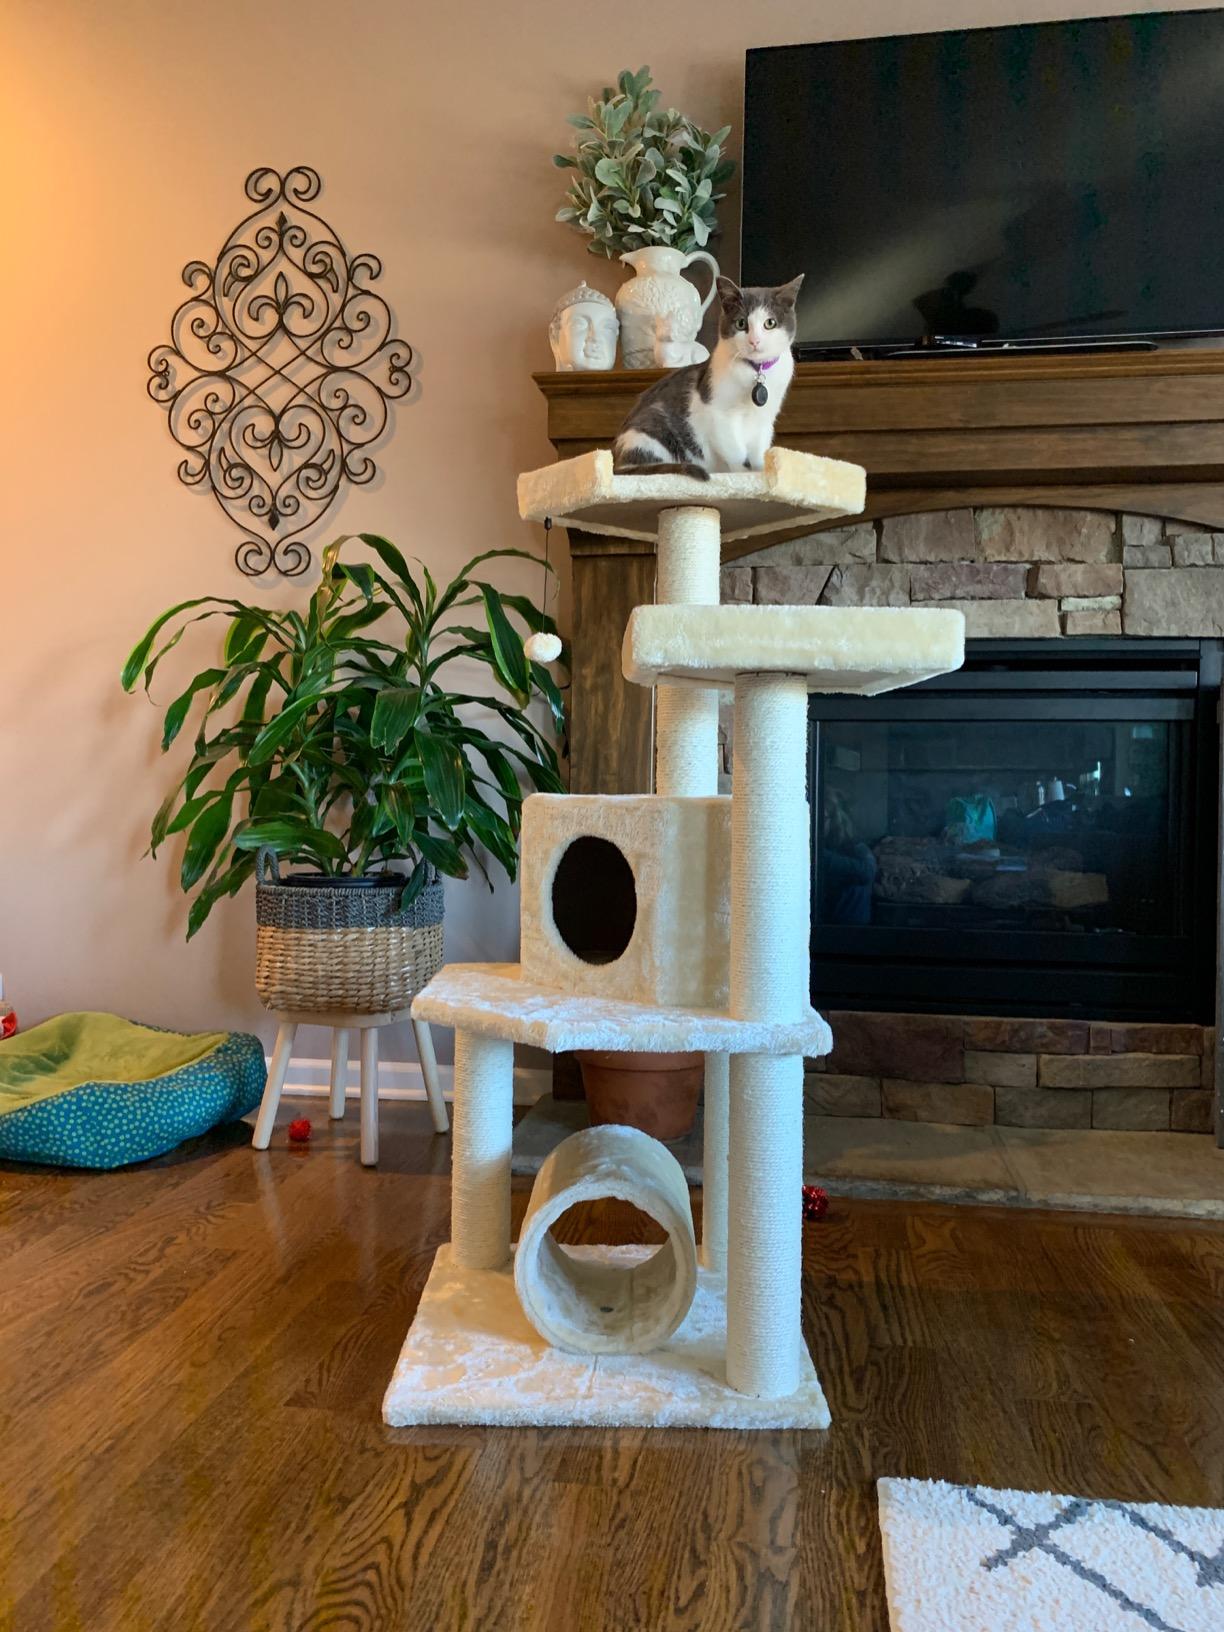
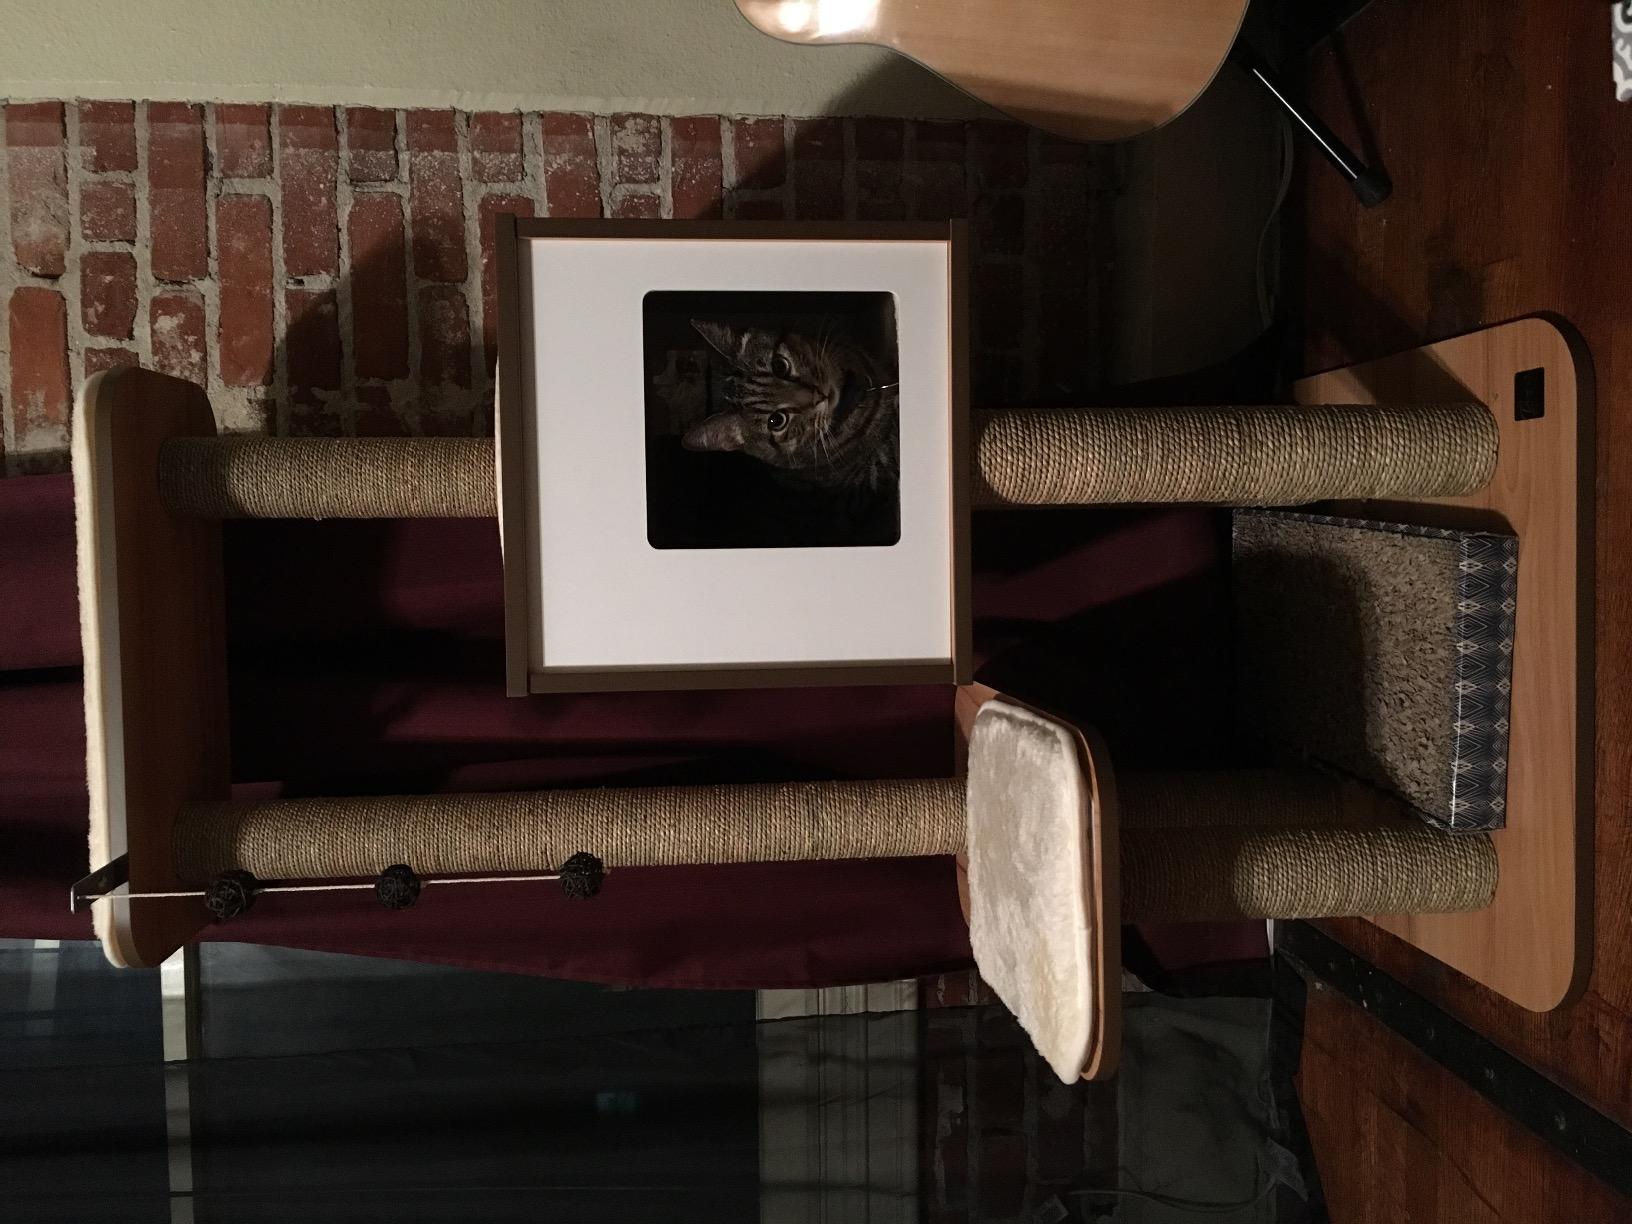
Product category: items_cat tree
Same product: no